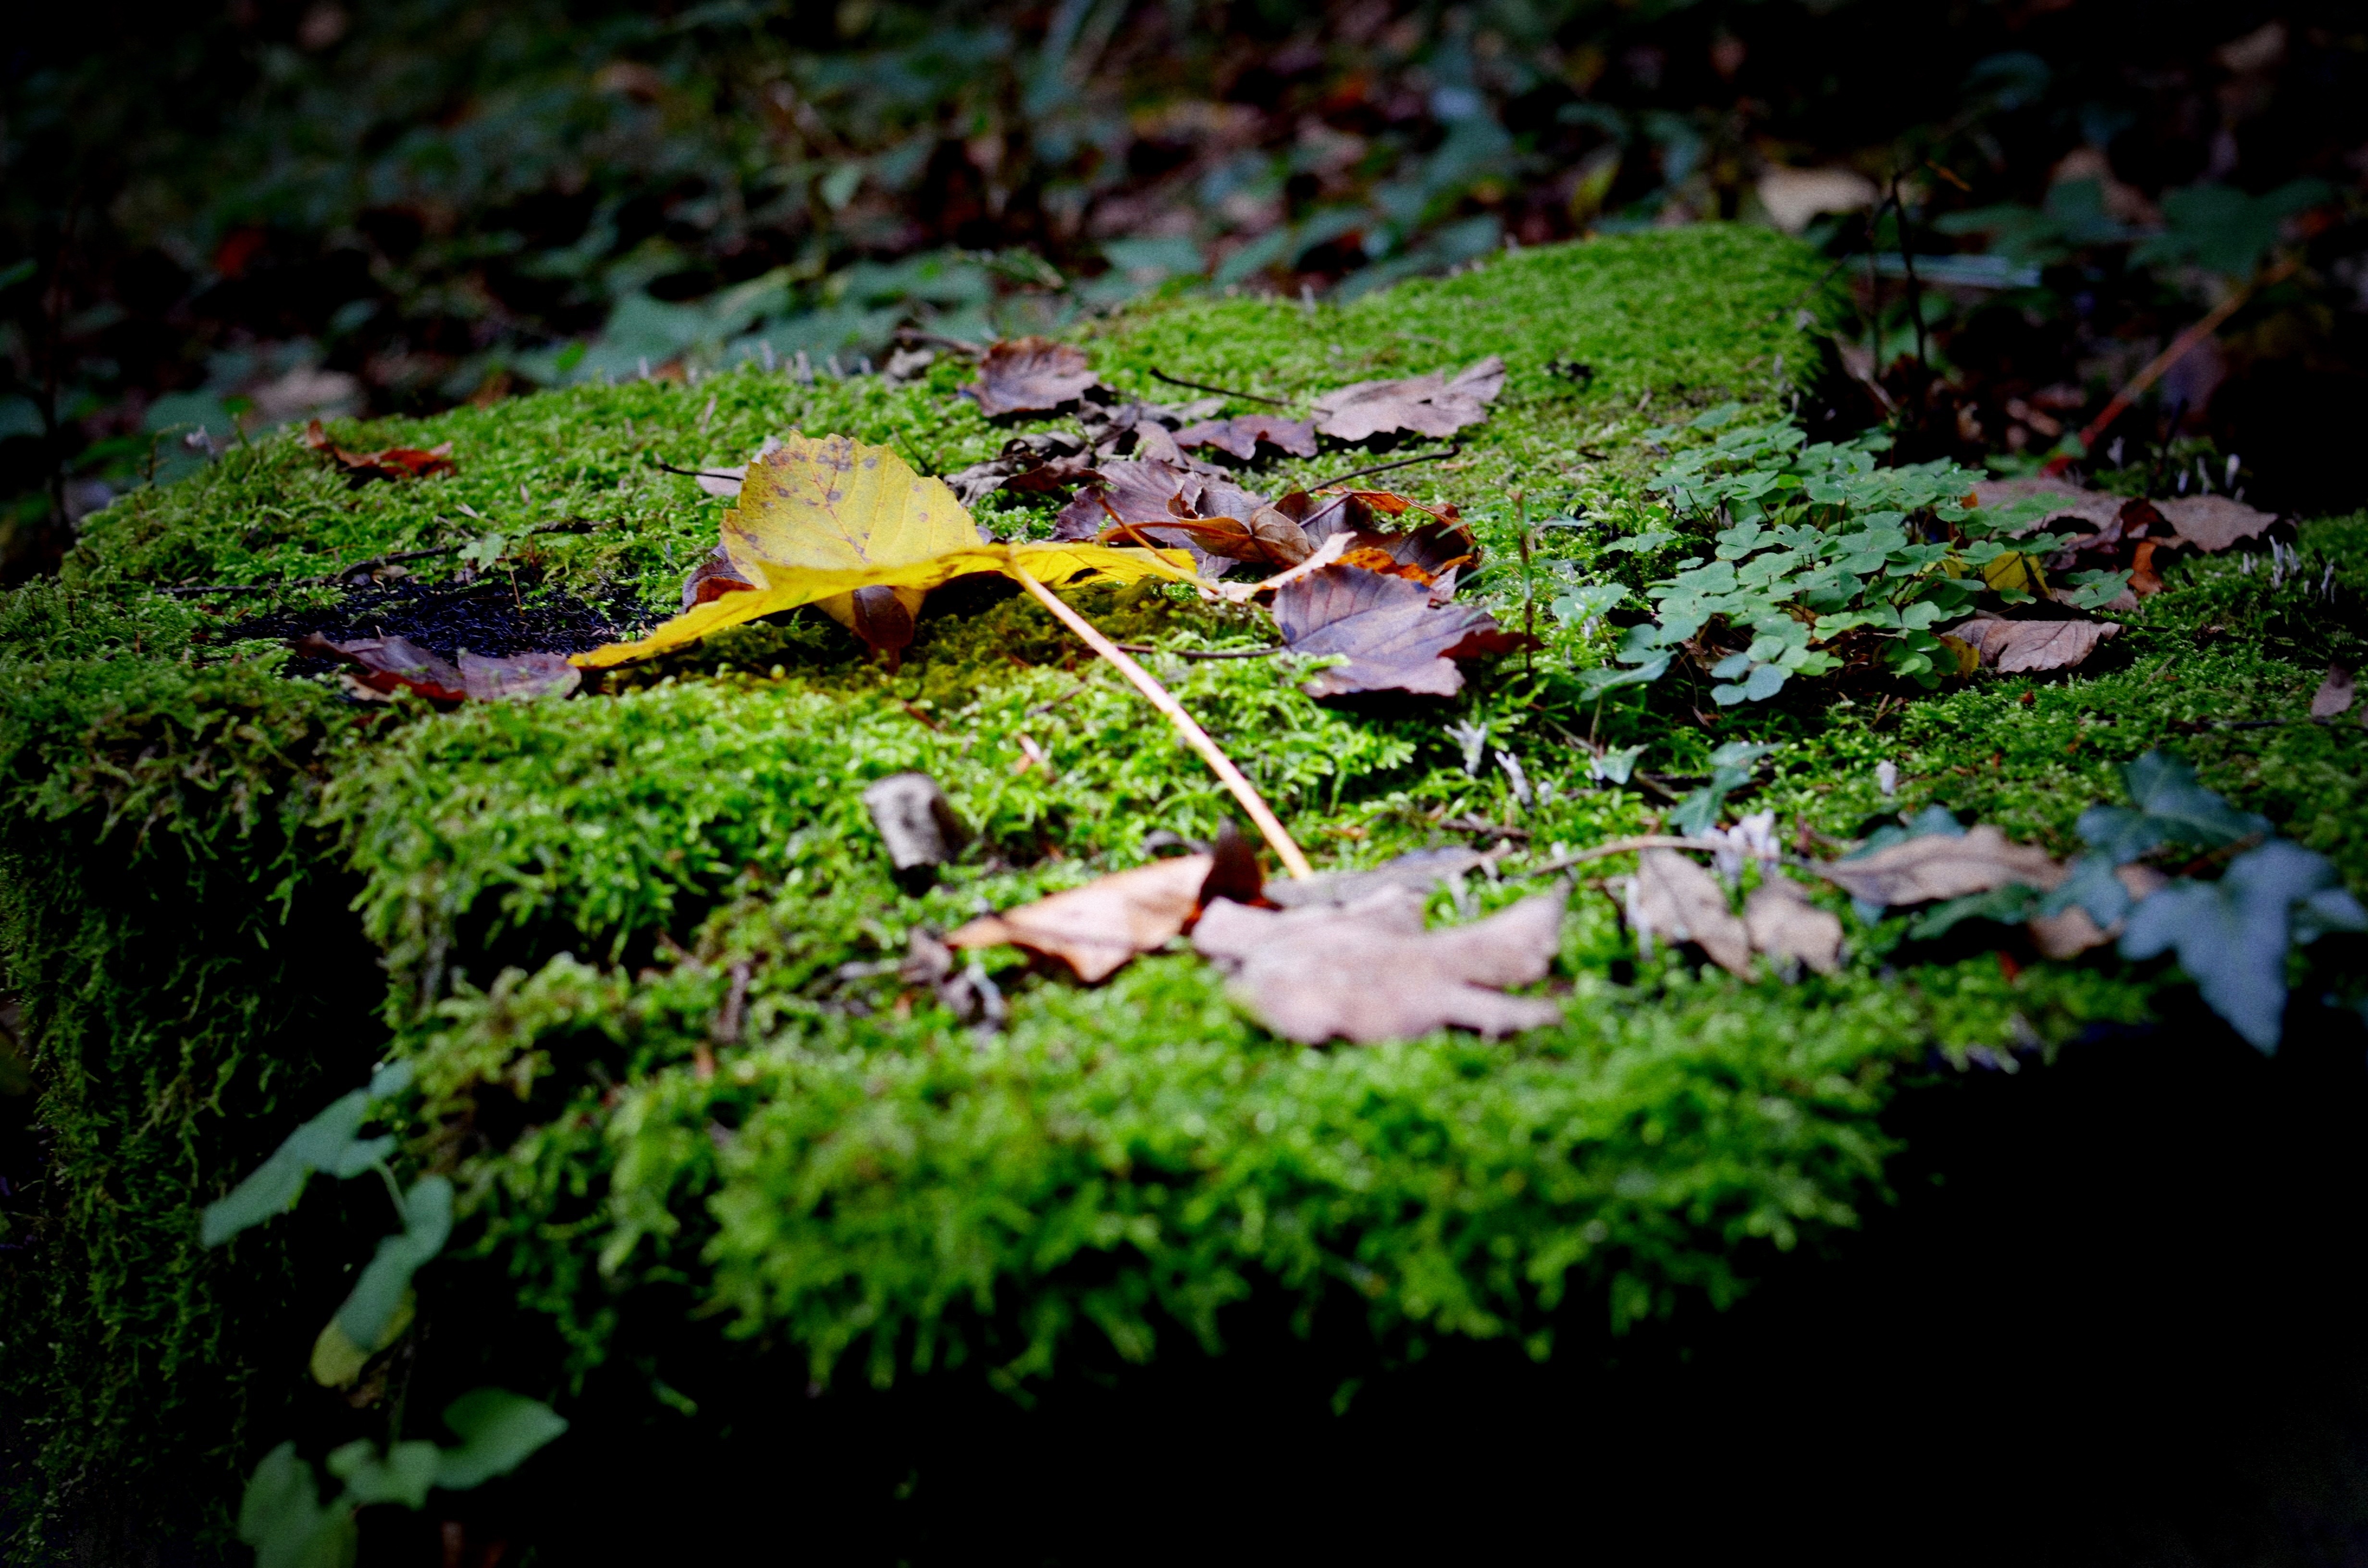
tree, nature, forest, branch, plant, leaf, flower, moss, green, autumn, soil, botany, flora, season, woodland, land plant, non vascular land plant